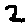
Label: 2